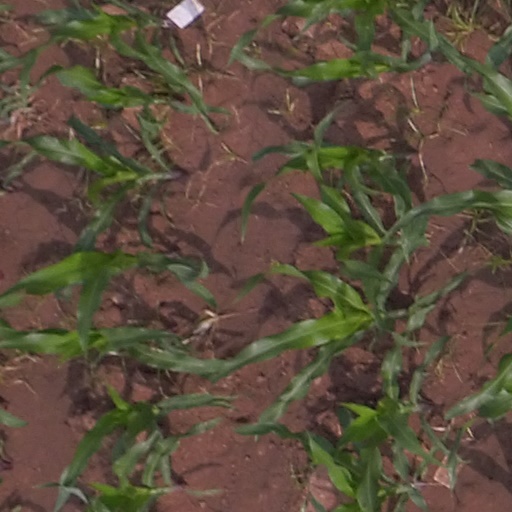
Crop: maize; corn